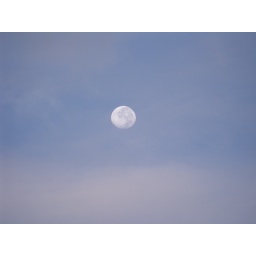
the moon shines bright in the blue sky